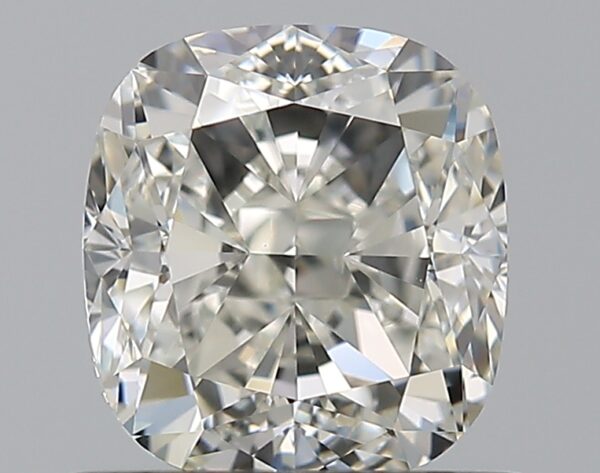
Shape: cushion
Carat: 1
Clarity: VVS2
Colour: J
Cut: VG
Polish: EX
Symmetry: VG
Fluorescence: M
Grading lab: GIA
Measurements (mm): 5.67 x 5.27 x 3.76